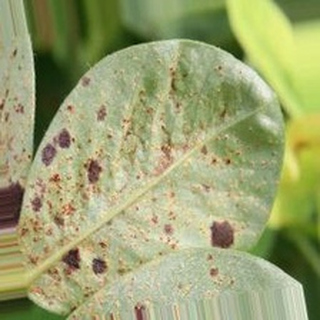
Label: groundnut_rust